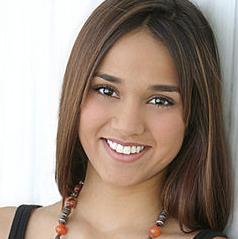
Age: 16